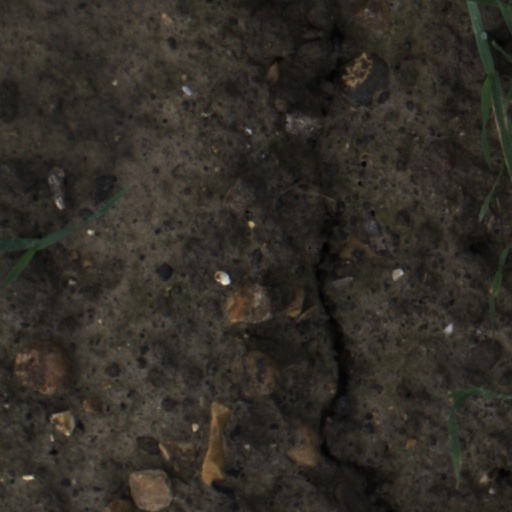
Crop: wheat